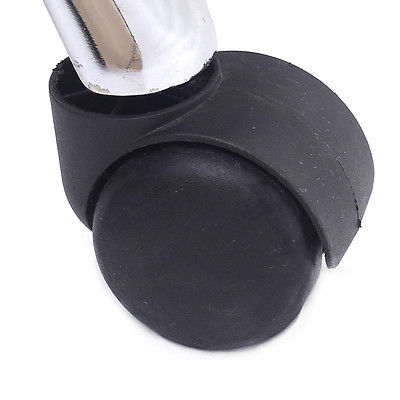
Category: chair